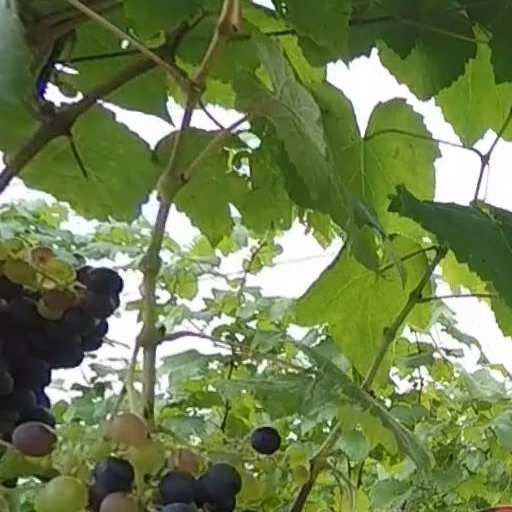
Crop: grape